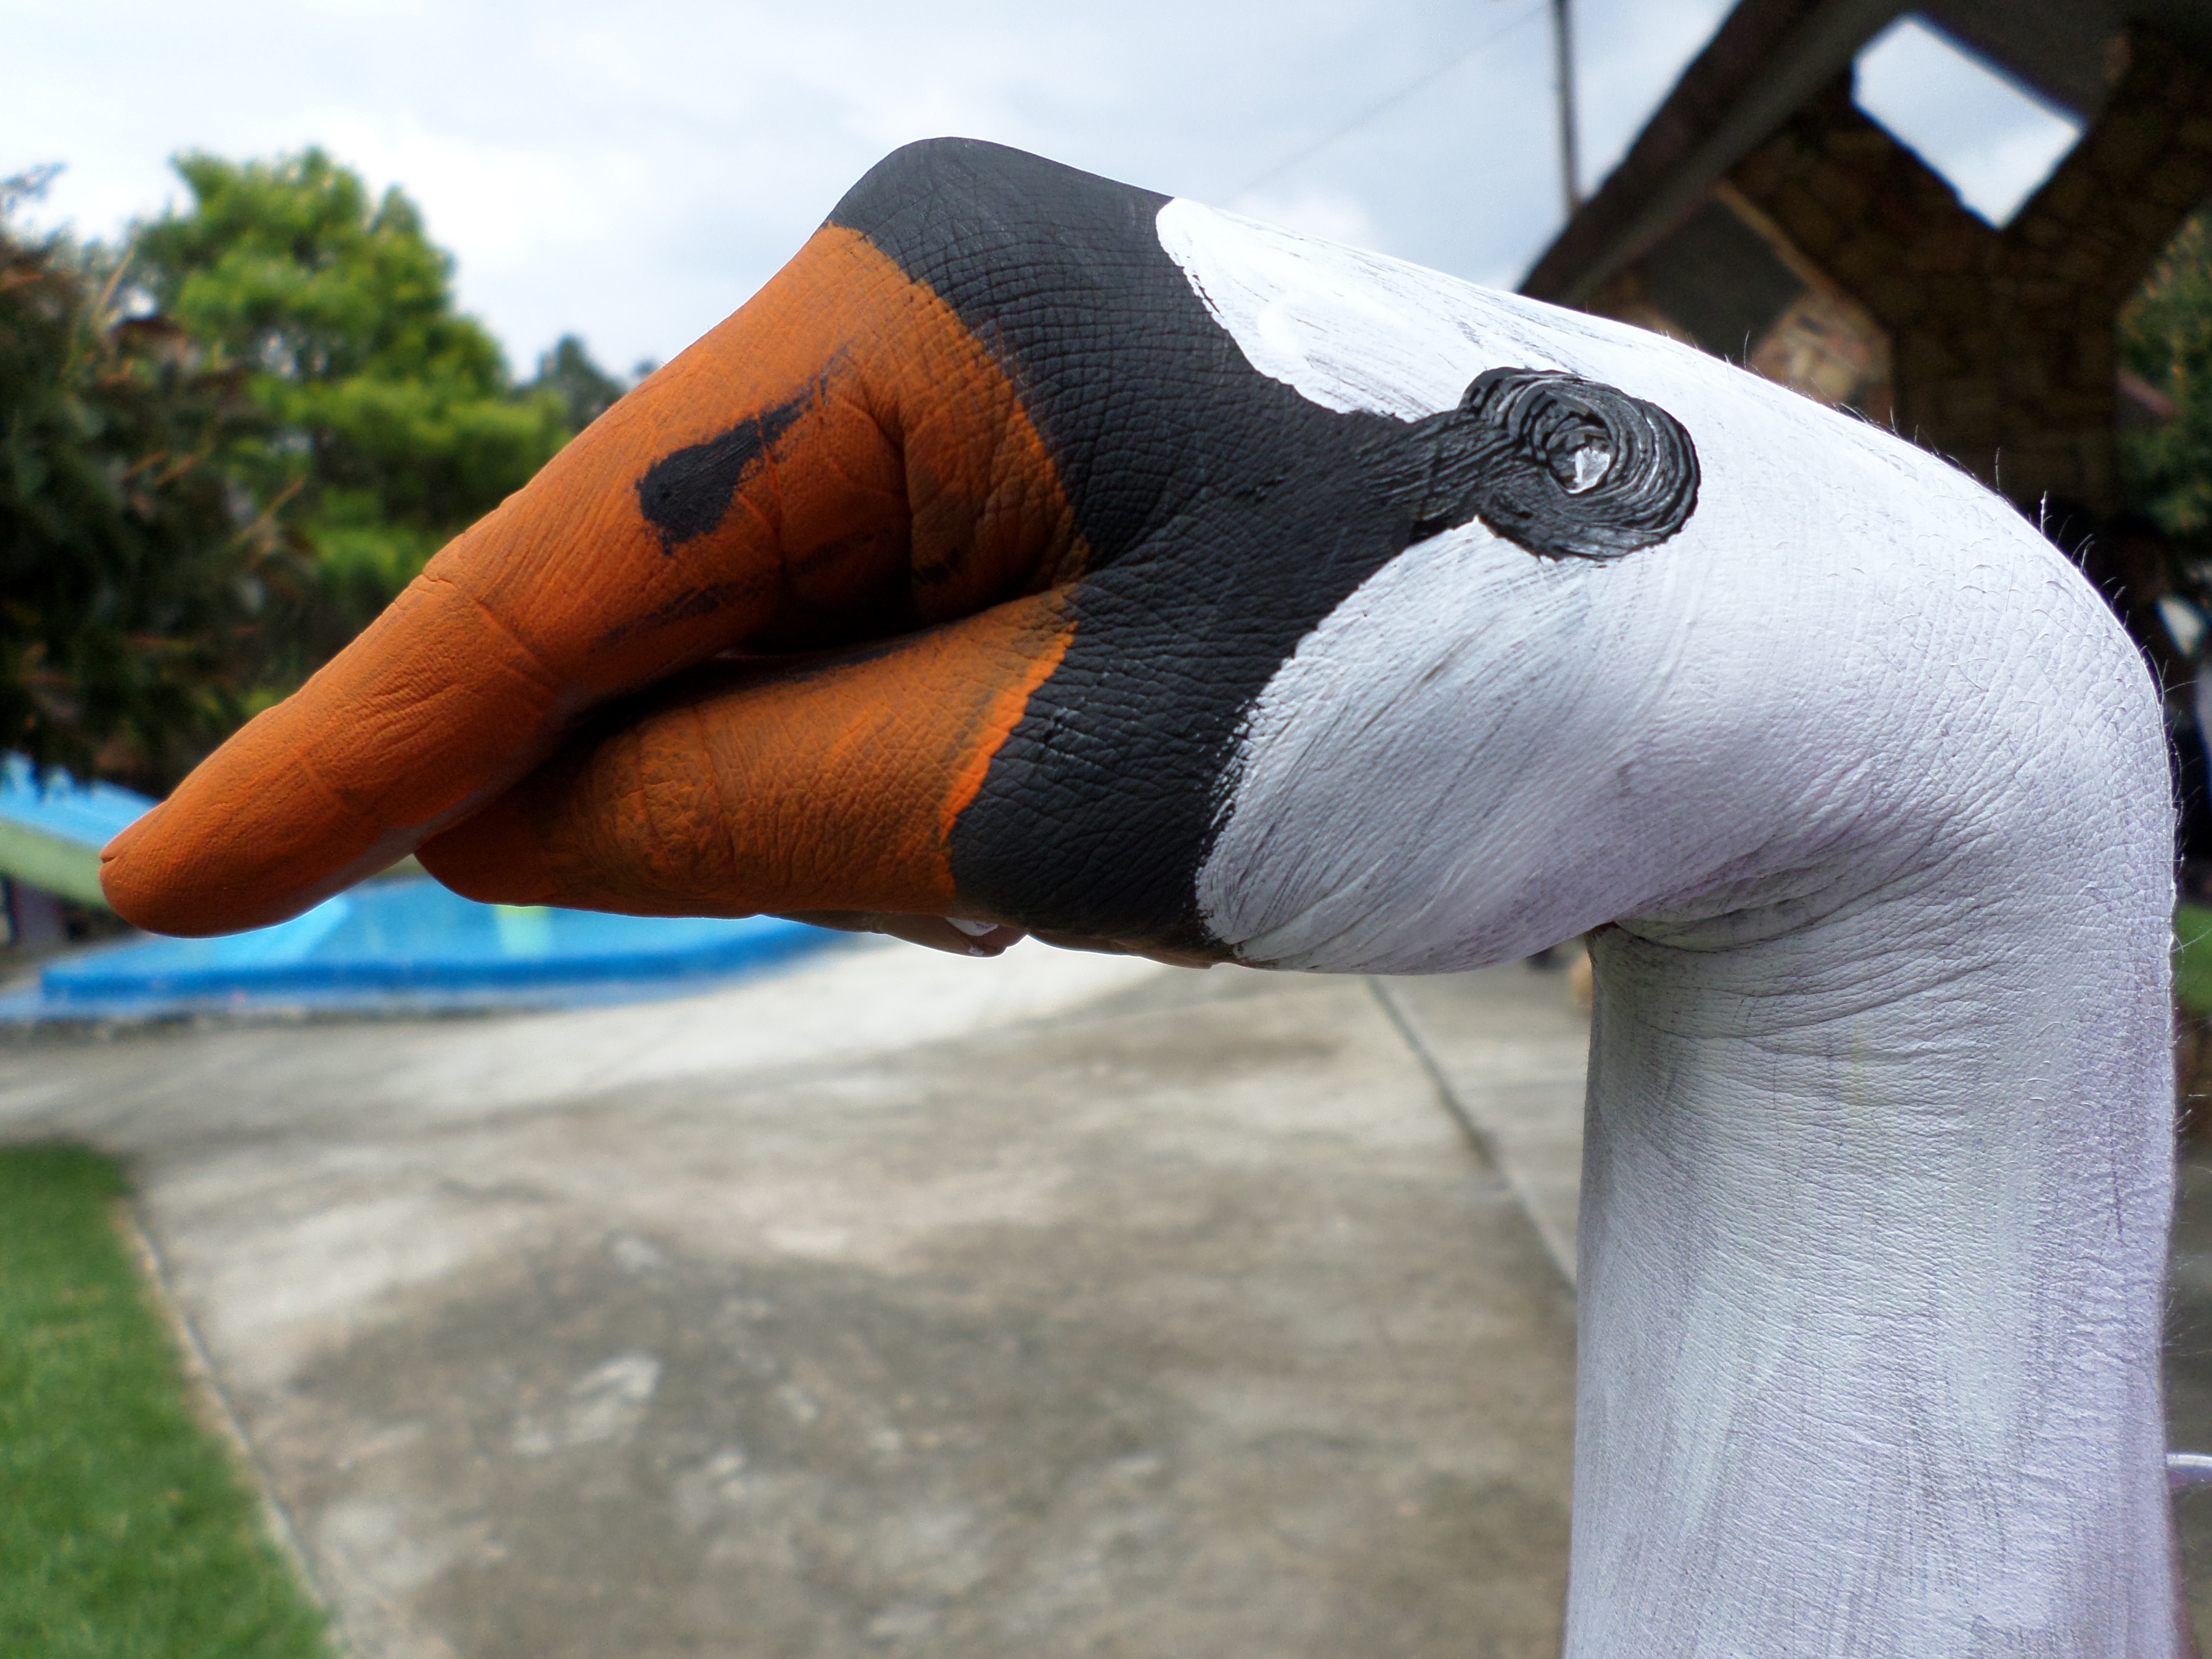
hand, leg, arm, human body, sculpture, art, footwear, goose